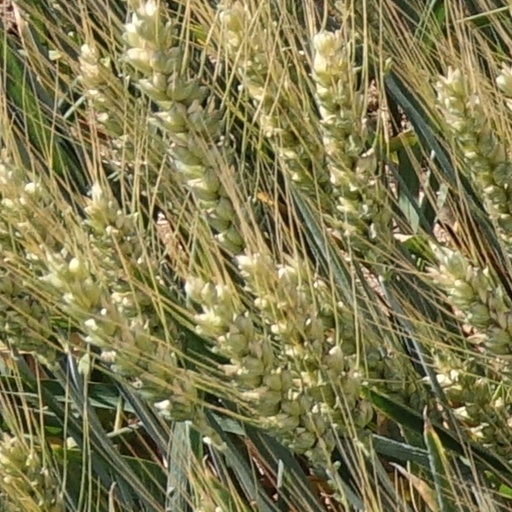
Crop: wheat